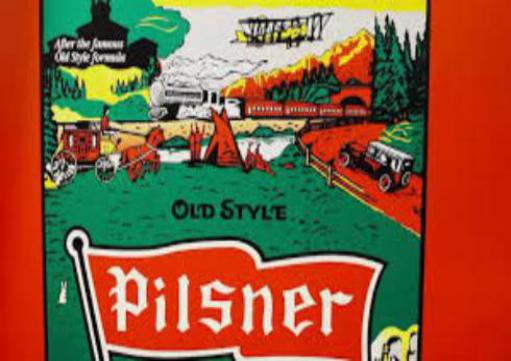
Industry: Food